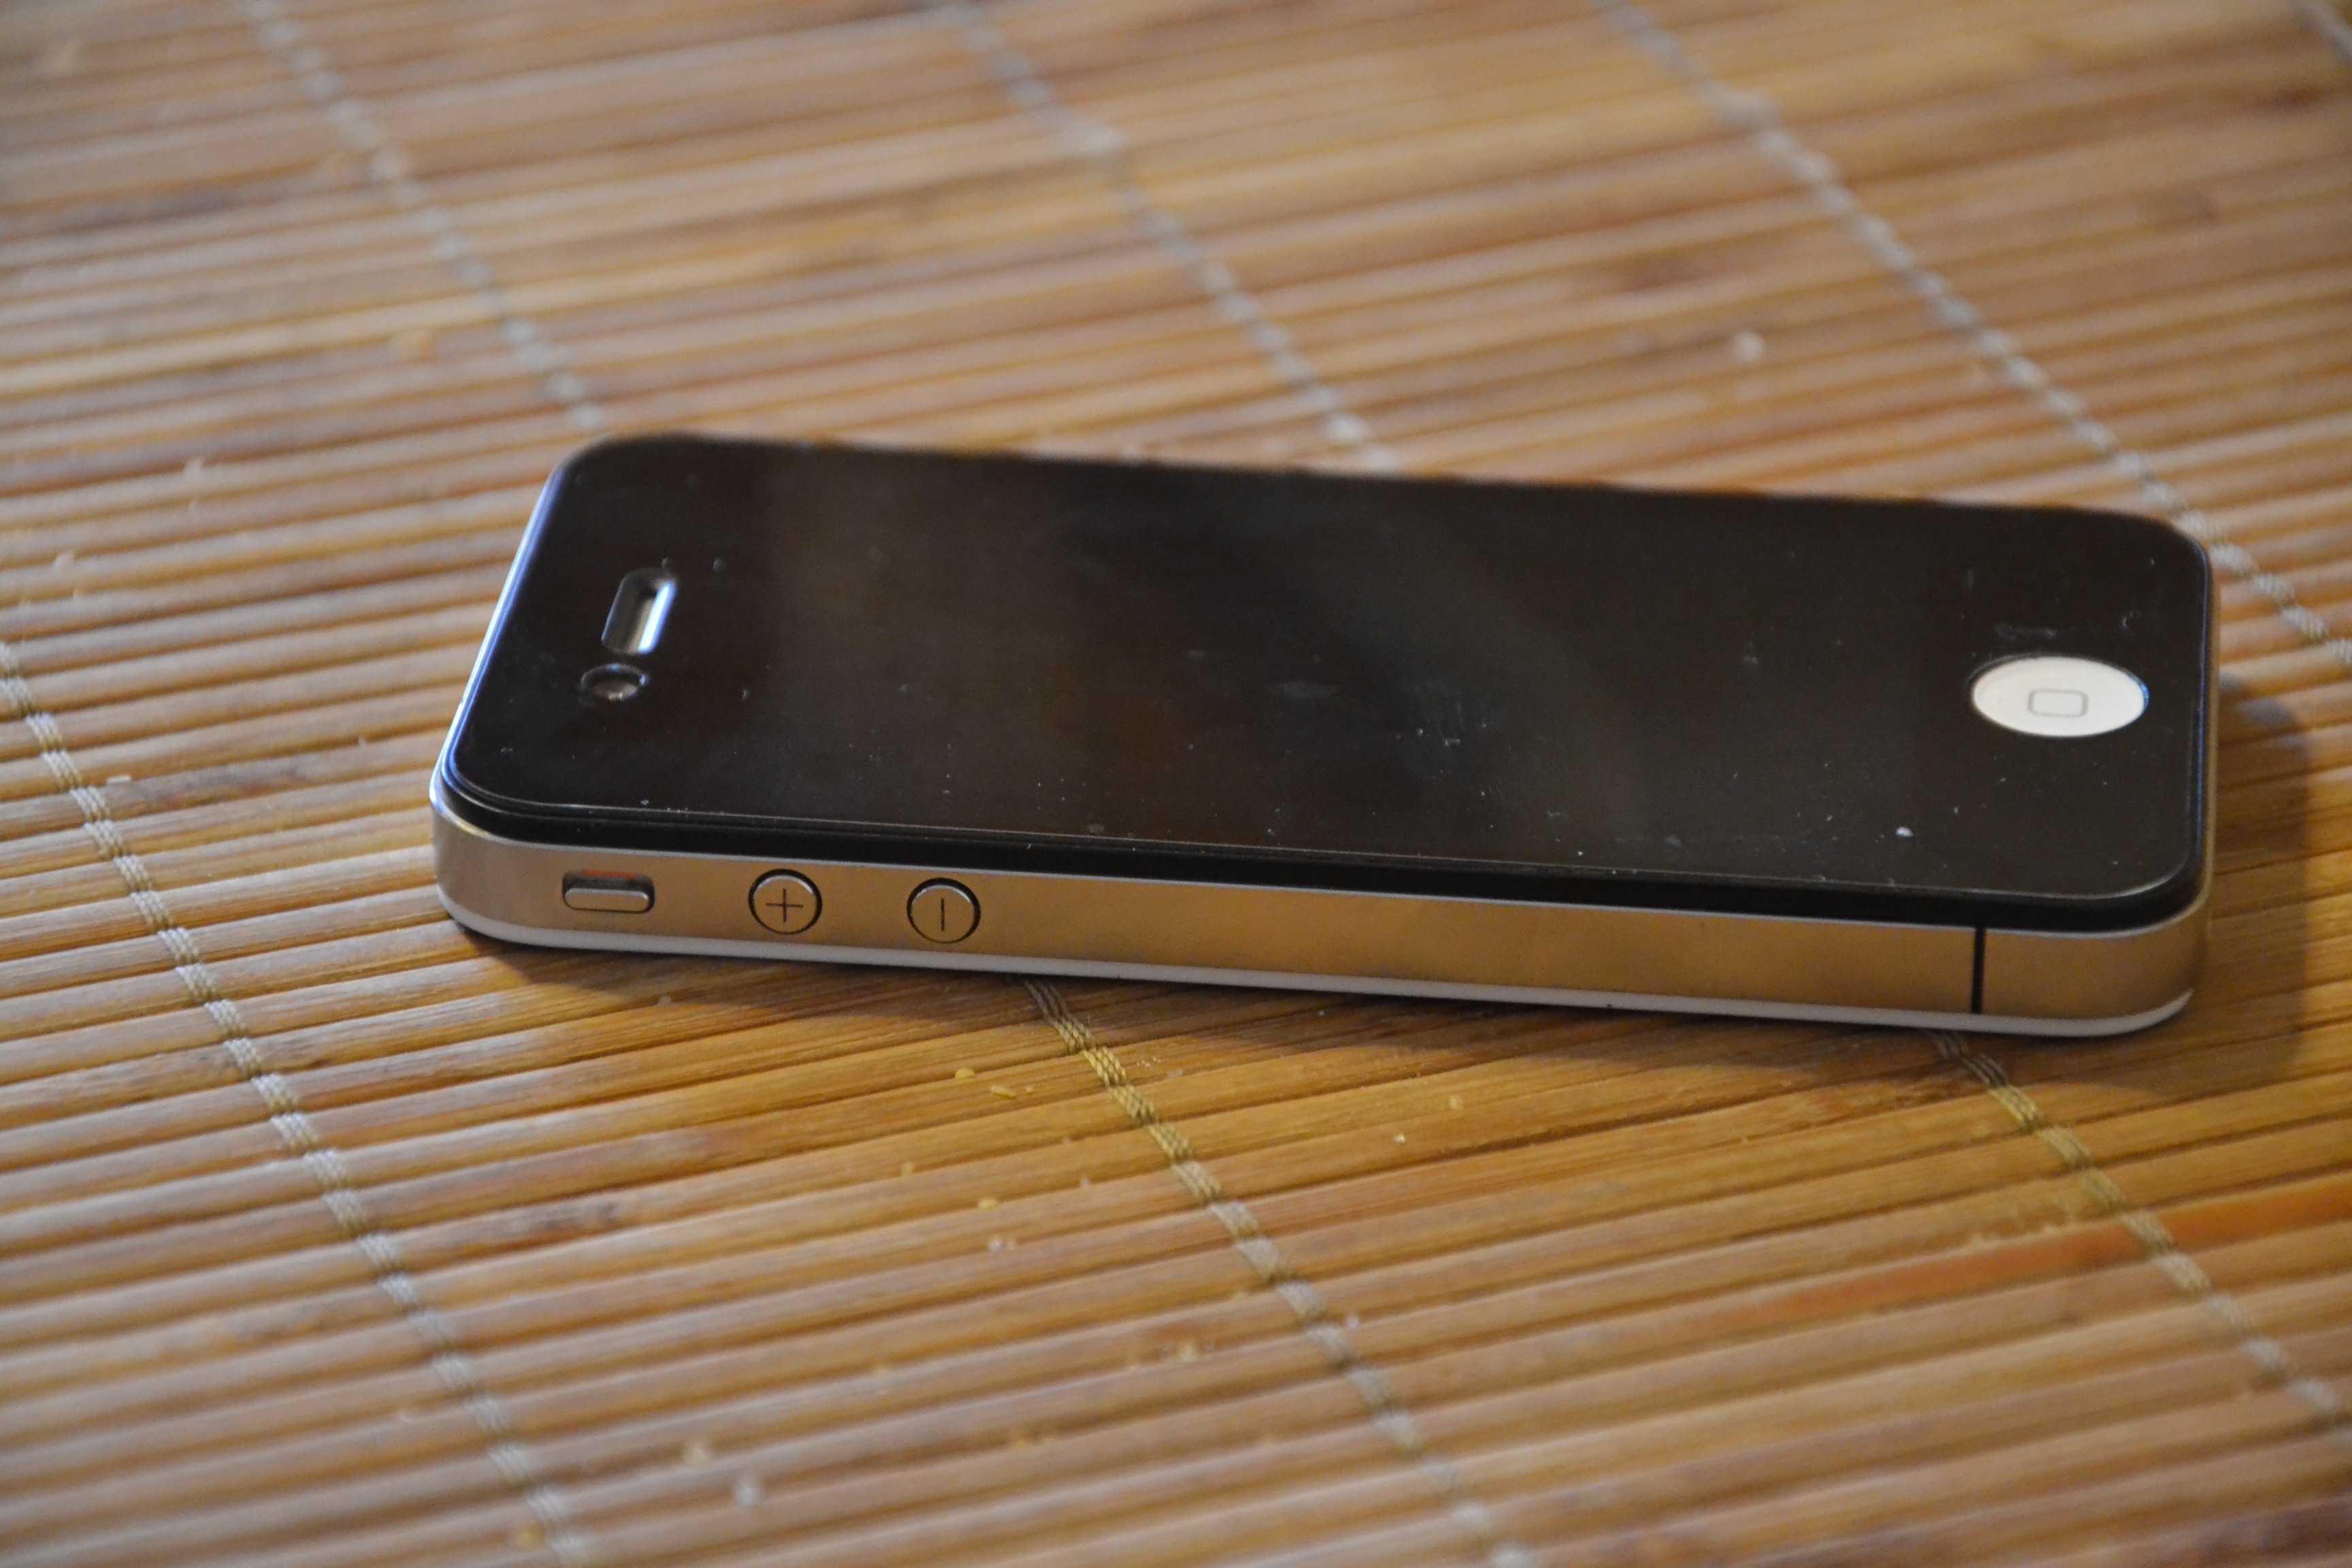
iphone, smartphone, technology, phone, telephone, gadget, black, mobile phone, electronics, call, cell, electronic equipment, cellular phone, iphone 4, electronic device, portable communications device, communication device